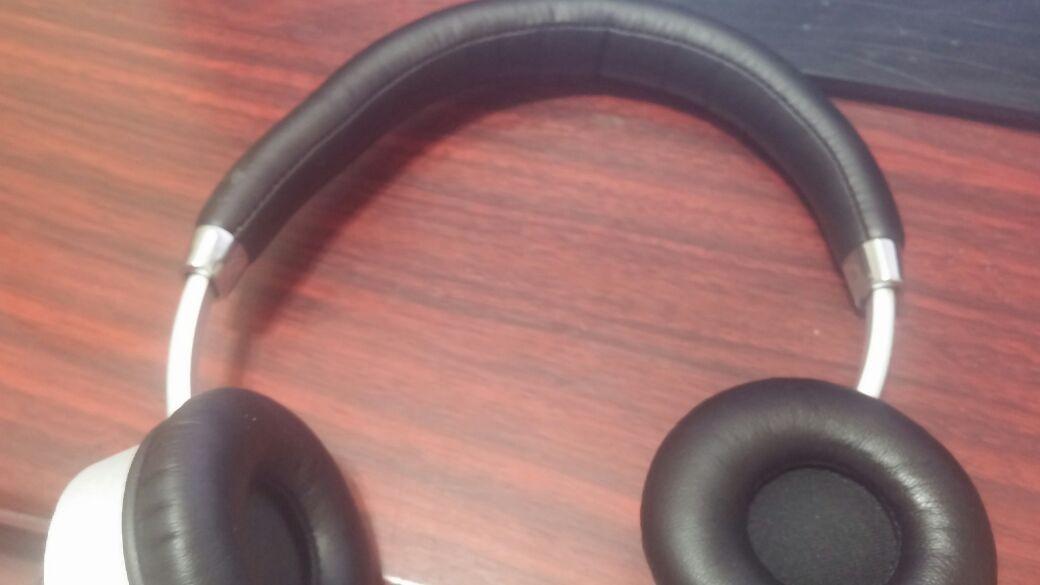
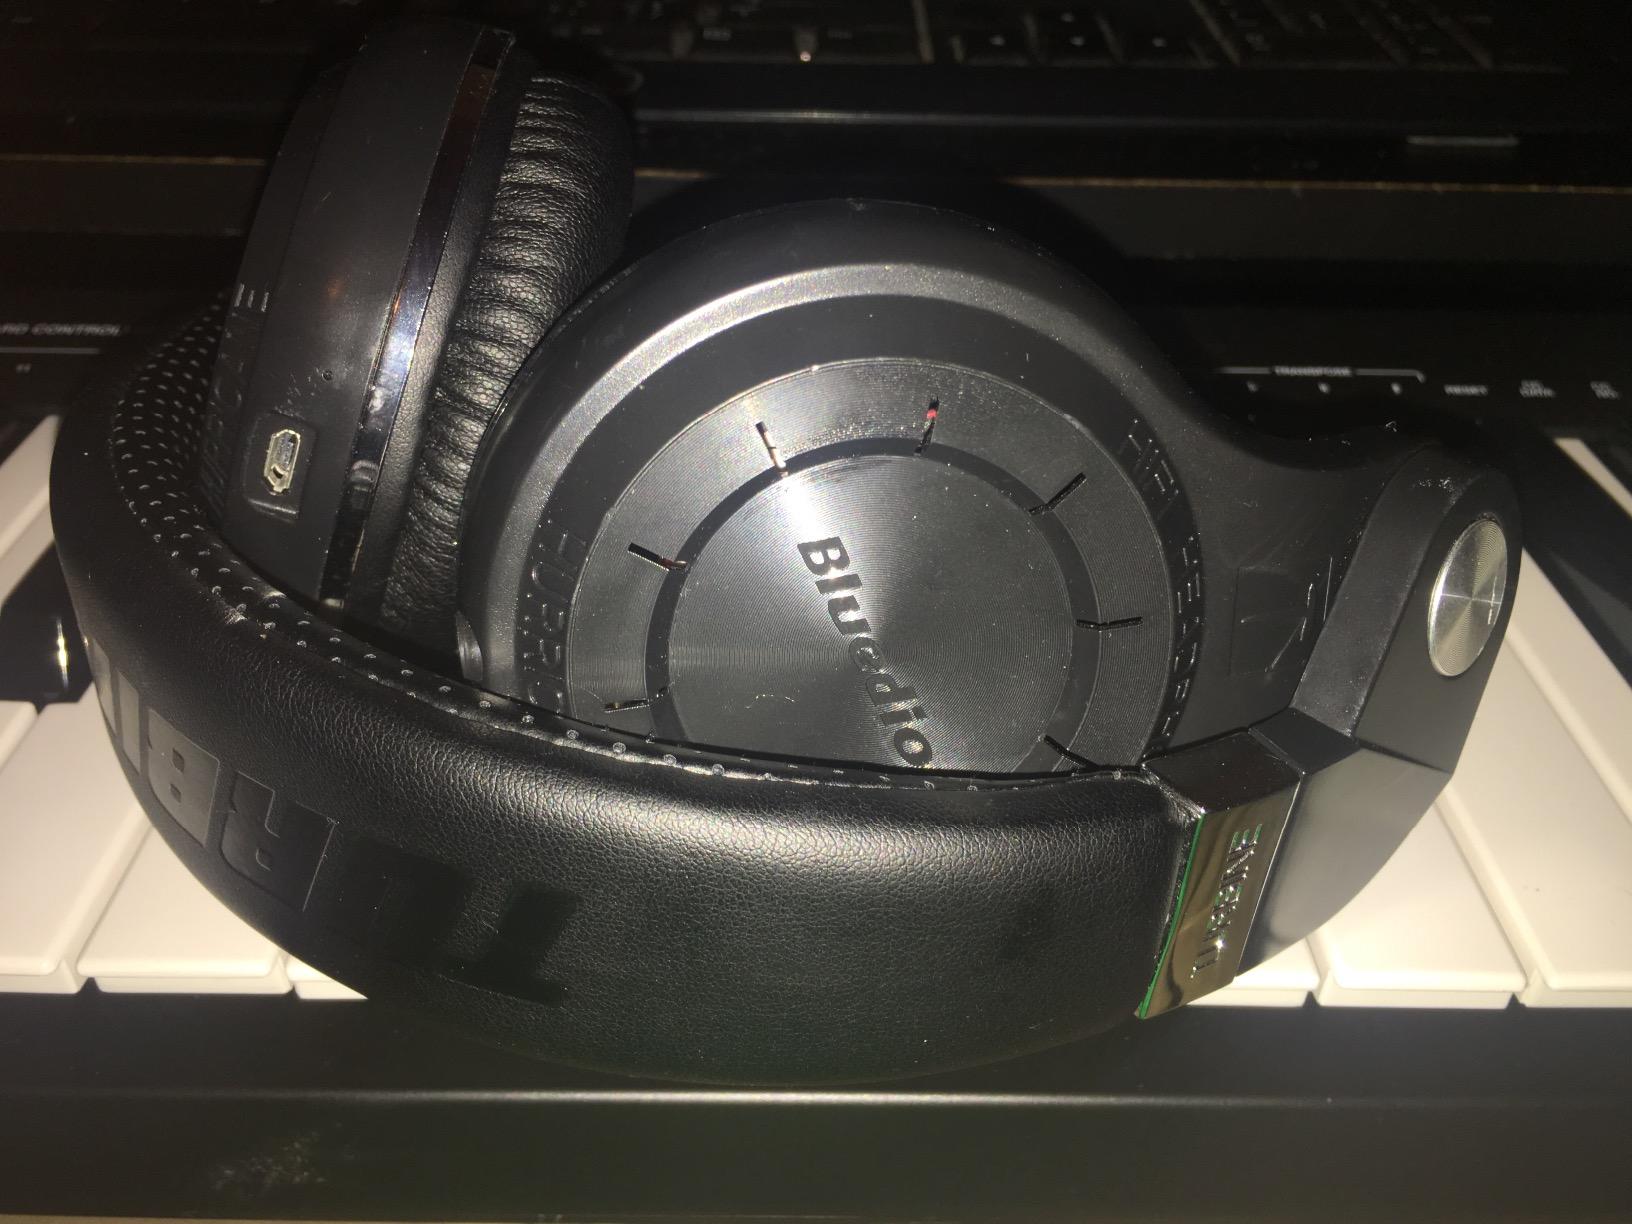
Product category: headphones
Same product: no